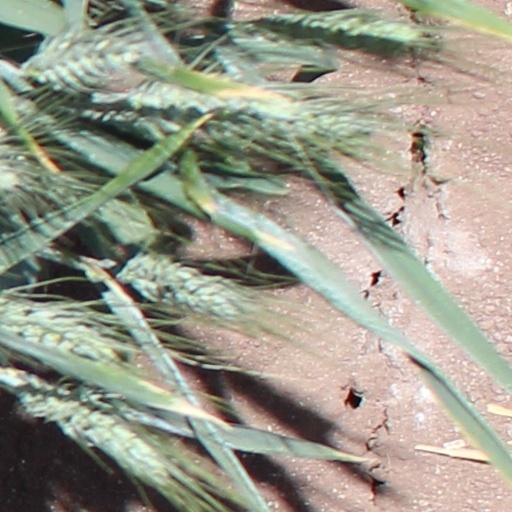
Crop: wheat